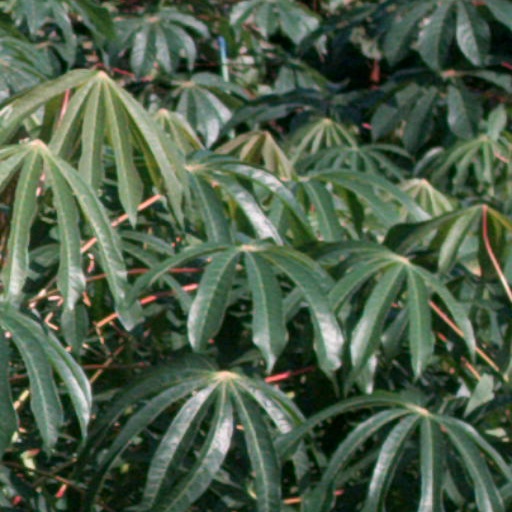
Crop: cassava